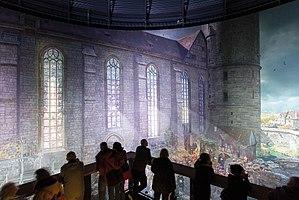
Yadegar Asisi est un architecte et artiste. Il réalise des panoramas monumentaux de 360° qu'il expose en Allemagne et en France.